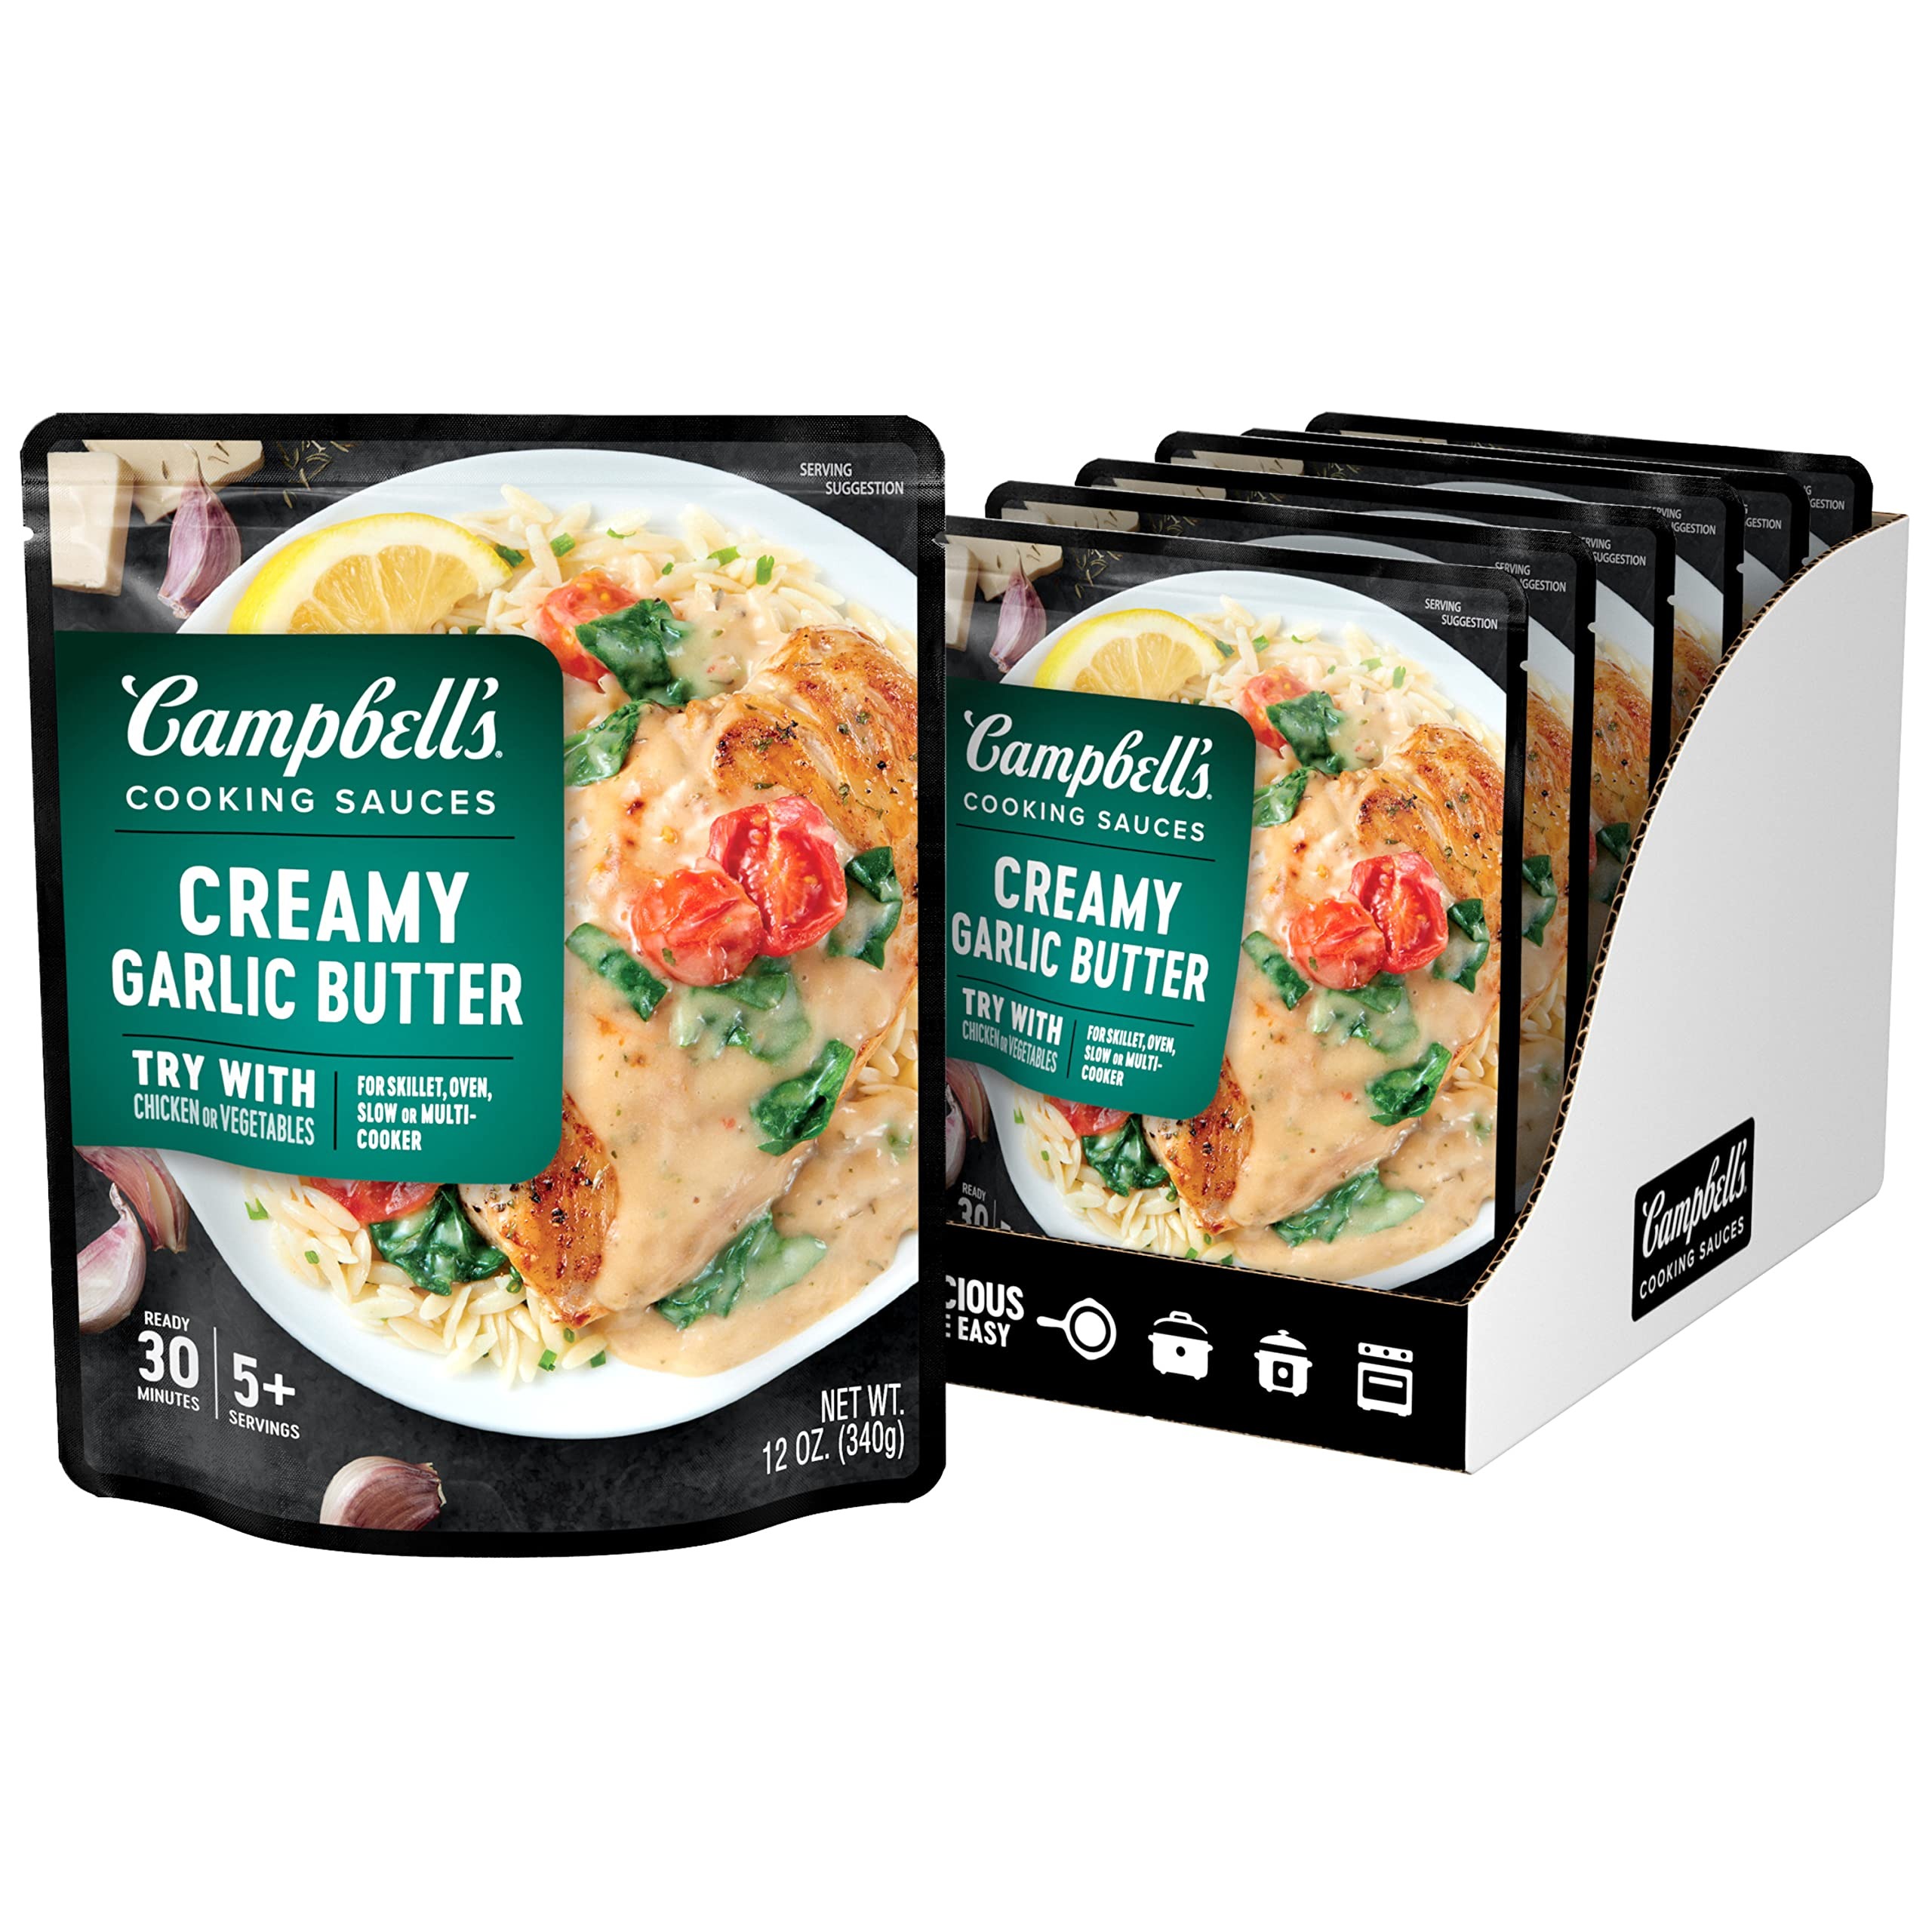
Item Name: Campbell's Cooking Sauces, Creamy Garlic Butter Sauce, 12 Oz Pouch (Pack of 6)
Bullet Point 1: Six (6) 12 oz pouches of Campbell's Creamy Garlic Butter Cooking Sauce
Bullet Point 2: Just add chicken, tomatoes and spinach, cook in a skillet, and serve with rice or orzo for a homemade family meal in 30 minutes
Bullet Point 3: Versatile cooking sauce can be used to make skillet meals, oven meals, slow cooker meals and multi cooker meals
Bullet Point 4: Made with cream, Parmesan cheese and a unique garlic butter seasoning mix – no need to measure spices
Bullet Point 5: A convenient alternative to homemade garlic butter sauce; adds instant flavor to poultry, shrimp, steak, salmon and pork
Value: 72.0
Unit: ounce

Price: 6.18